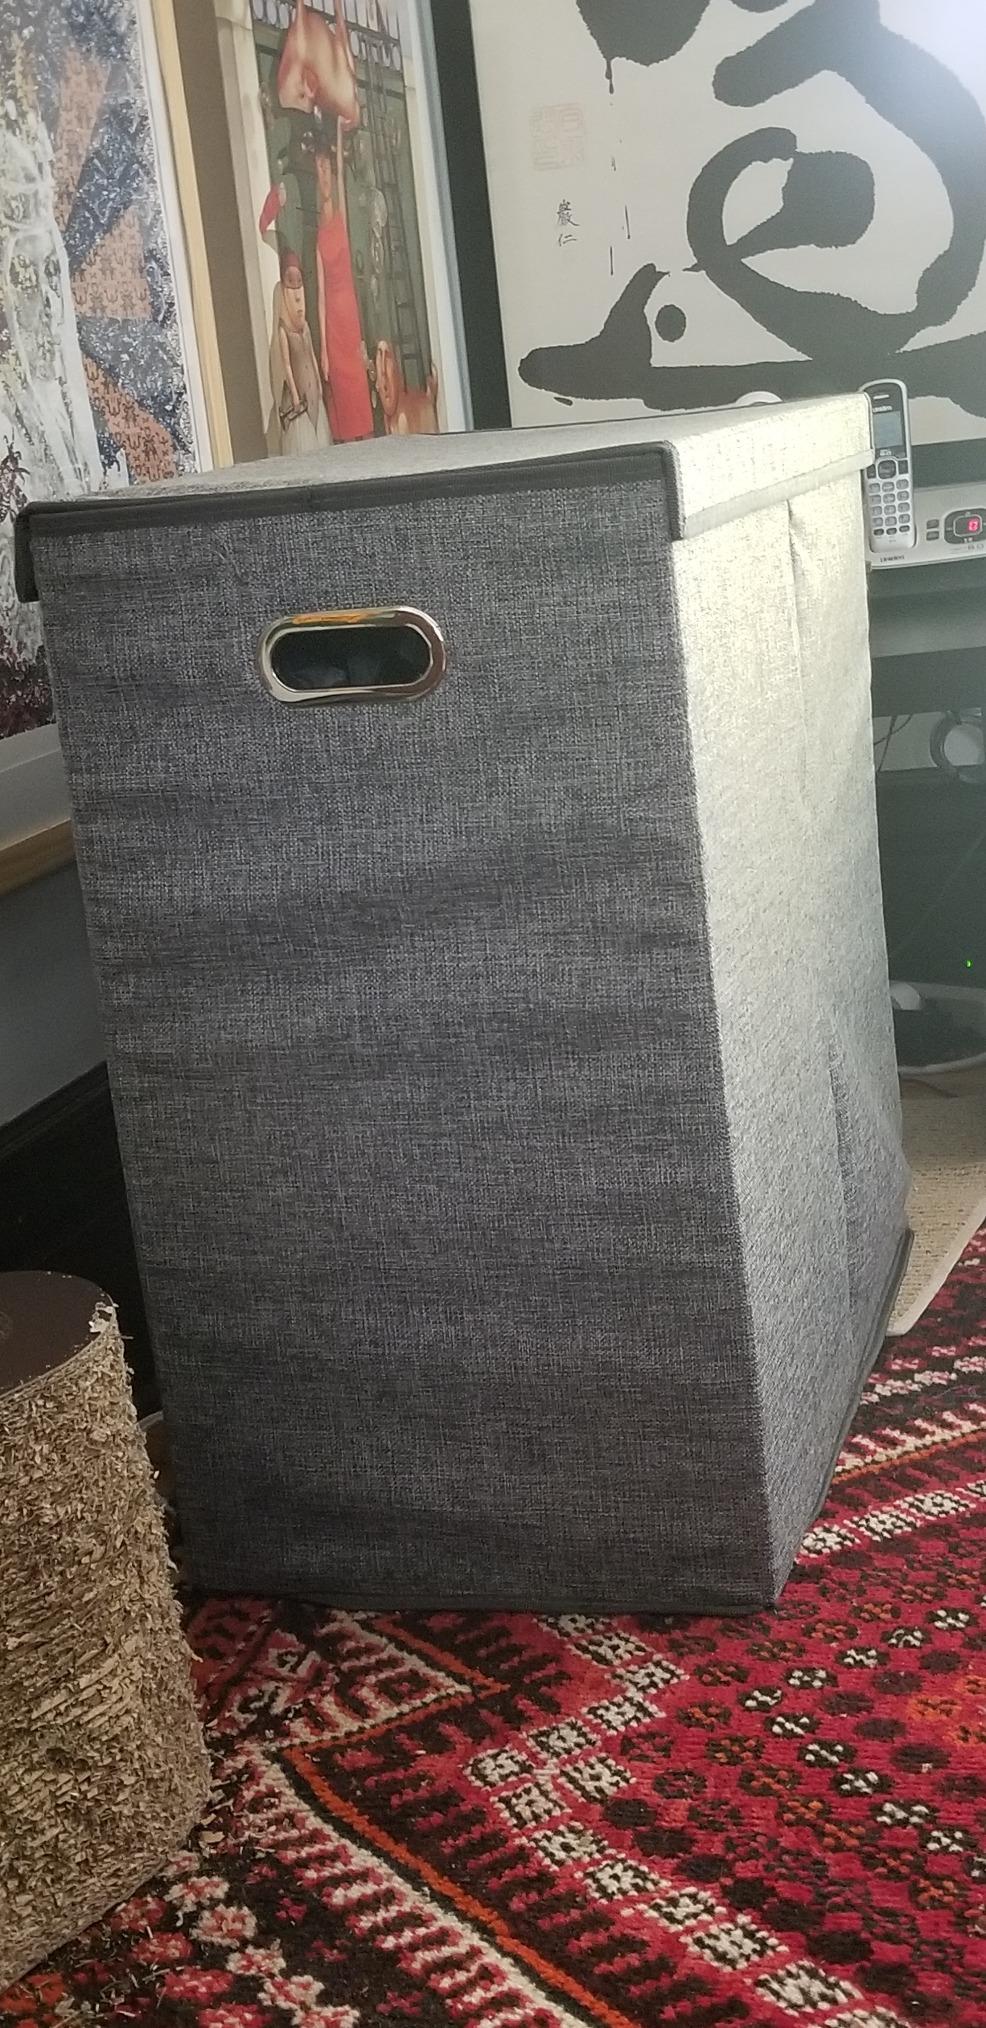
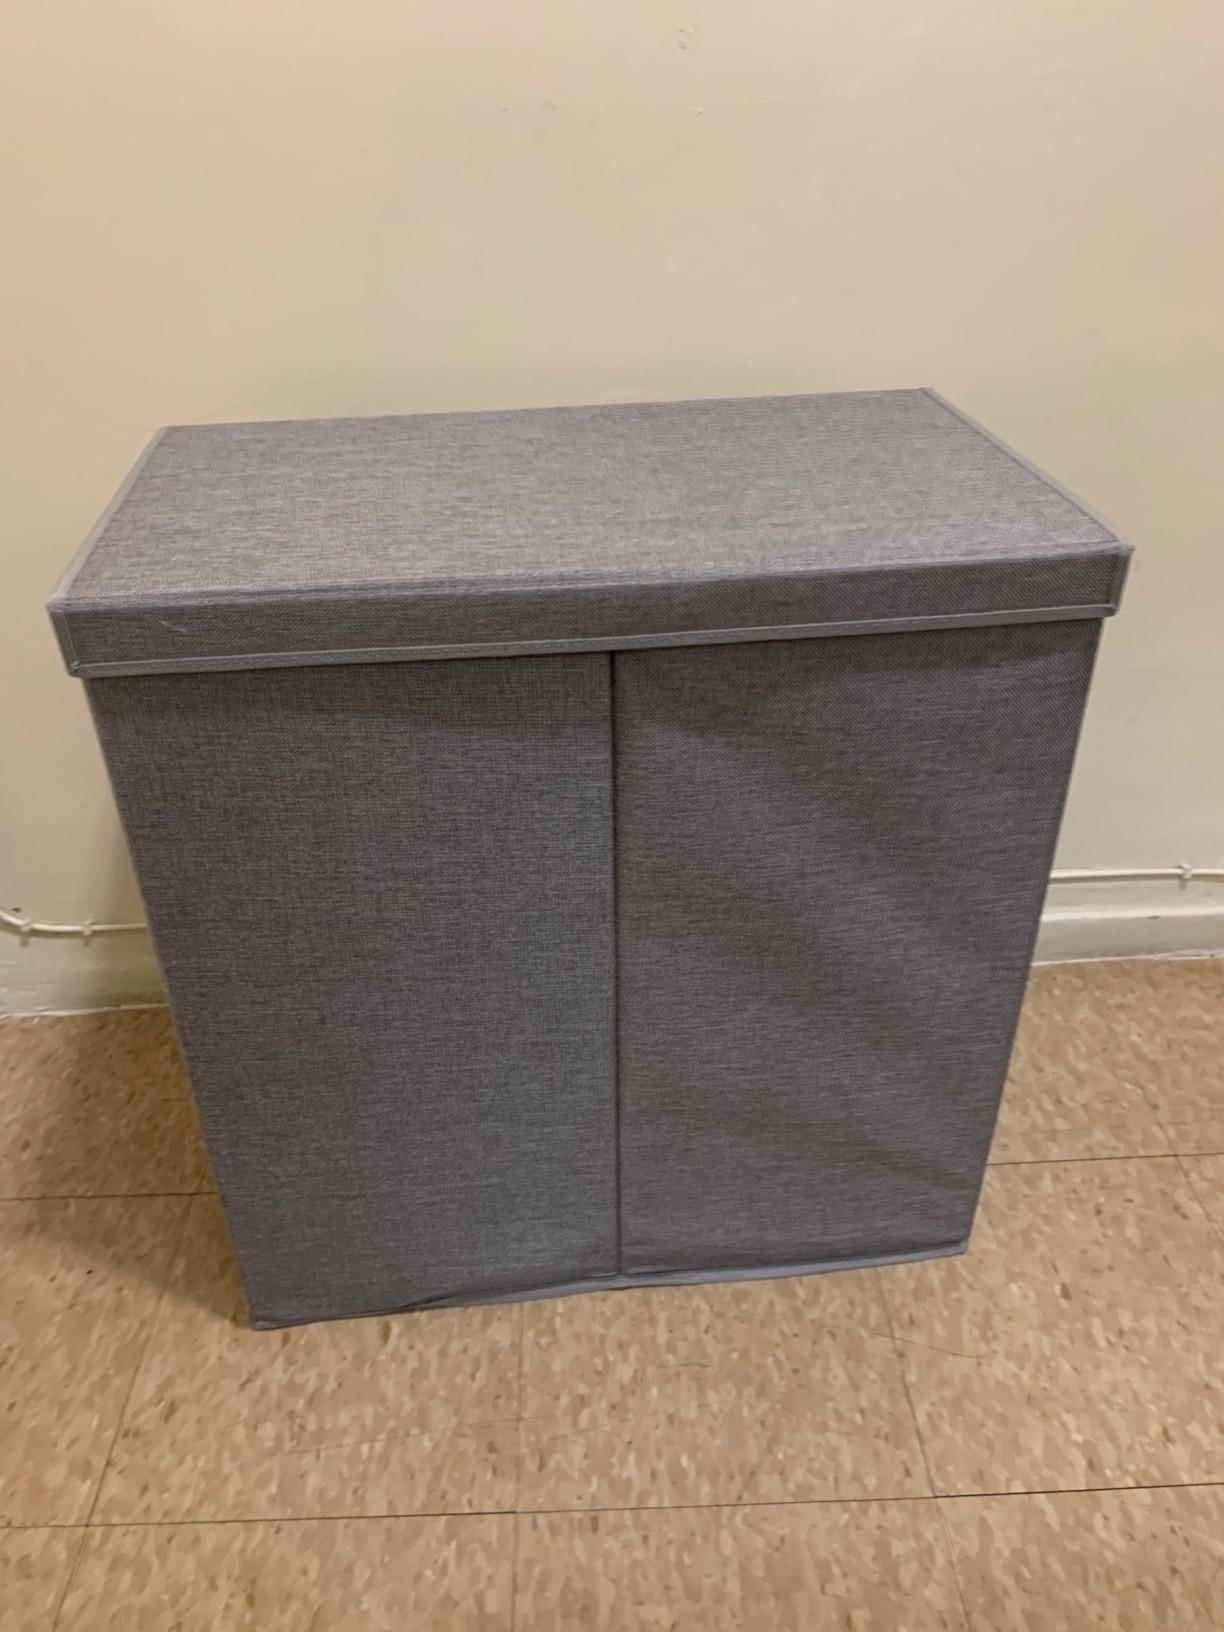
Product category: items_hamper
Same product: yes